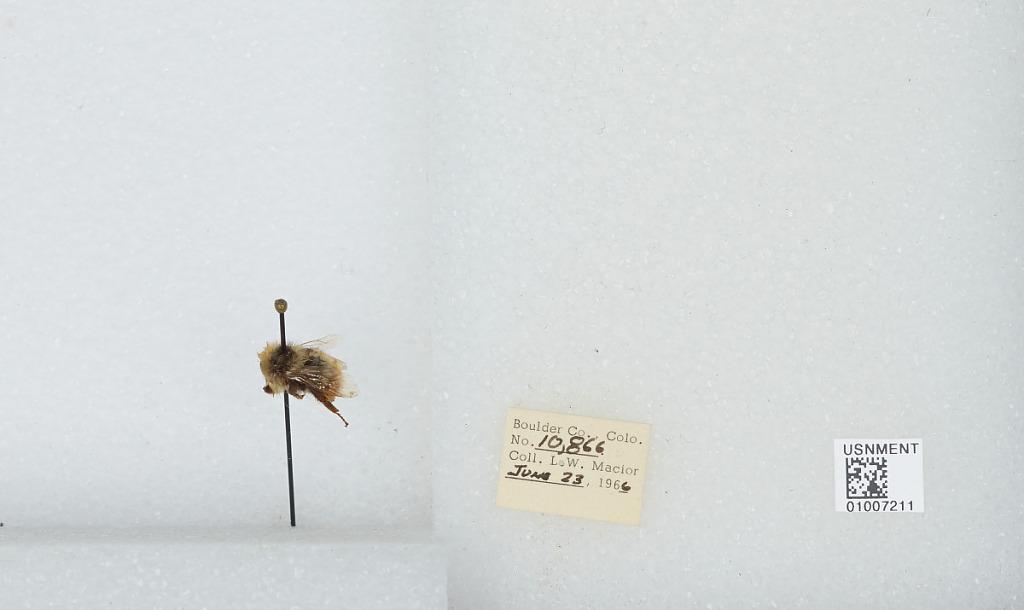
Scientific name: Bombus (Pyrobombus) centralis Cresson
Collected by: L. Macior
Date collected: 1966-6-23
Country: United States
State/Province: Colorado
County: Boulder
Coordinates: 40.09, -105.36